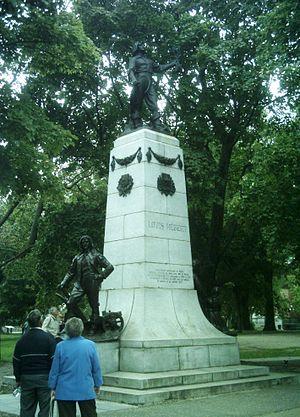
«